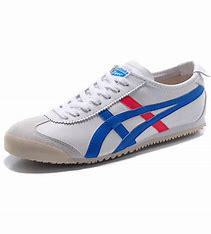
Brand: Asics
Model: Onitsuka Tiger Mexico 66